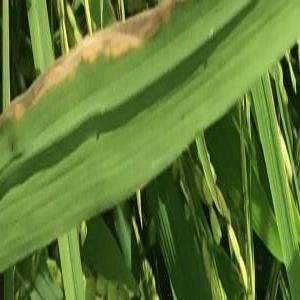
Disease: Bacterialblight